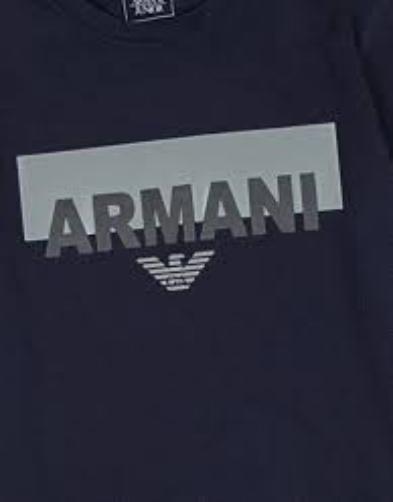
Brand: Armani Junior
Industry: Clothes